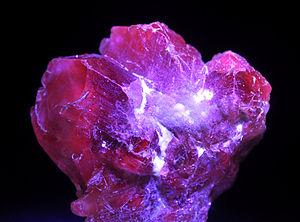
rayonnement d'un cristal (2,8 cm) de chrysoberyl var. alexandrite sous UV